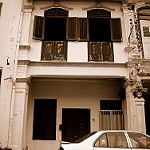
Scene: Outdoor